Xihuangcun station

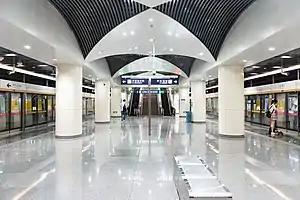
Platform

Xihuangcun station is a station on Line 6 of the Beijing Subway. The station is located at the intersection of Tiancun Road and North China University of Technology in Shijingshan District. It was opened on December 30, 2018.